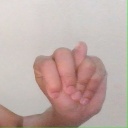
अक्षर: न